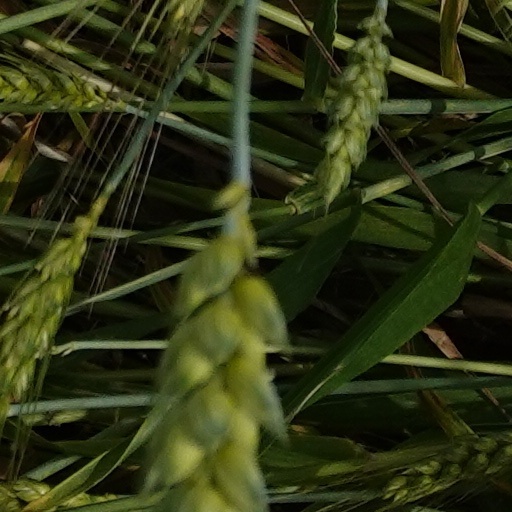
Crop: wheat